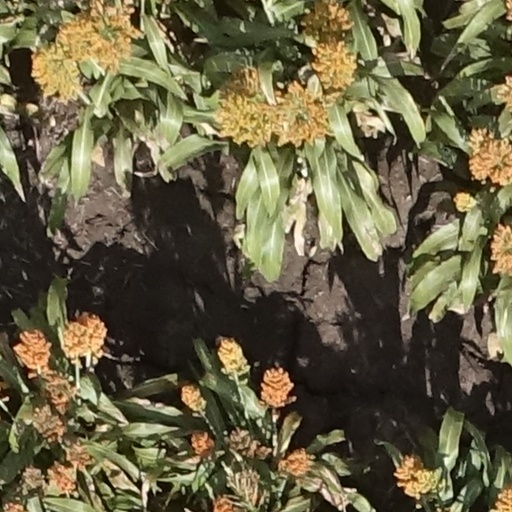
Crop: sorghum